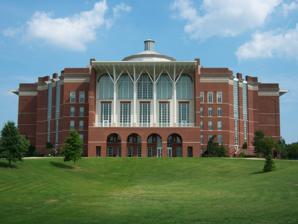
Building: William T. Young Library
Country: United States of America
Year built: 1998
Central library at the University of Kentucky William T. Young Library West facade 38°01′58″N 84°30′06″W / 38.03273°N 84.50154°W / 38.03273; -84.50154 Location 500 S. Limestone Street, University of Kentucky, Lexington, KY 40506-0456, United States Type Public Established April 3, 1998 ; 26 years ago ( 1998-04-03 ) Collection Size 1.2 million volumes Other information Website libraries .uky .edu /WTYL The William T. Young Library (colloquially 'Willy T.') is located on the campus of the University of Kentucky in Lexington , Kentucky, United States. It is named for William T. Young , a prominent local businessman, horse breeder, philanthropist and alumnus of the university, who began fundraising efforts with a donation of $5 million. The facility serves as a central library for the university's social sciences, humanities, and life sciences collections, and acts as a federal depository and a public library for the state of Kentucky. It holds the record among public universities in the nation for the largest book endowment. History The history of the library dates back to the mid-1970s when then-University President Otis A. Singletary and successor David Roselle urged the state of Kentucky to fund a research library yearly between 1975 and 1989. This came after an addition to the Margaret I. King Library was completed. However, funding for the new library never materialized due to budget cuts from the state. In 1990, then-President Charles Wethington pledged to the faculty and students that building a new library would be "top priority;" however, he was met with much resistance from state leaders. The university initiated a massive fund-raising campaign 1991. The top donor who kick-started the project was Lexington businessman and horse breeder William T. Young , who gave $5 million; the university would later raise $21.5 million. William T. Young Library In 1992, the university received state approval to spend $12 million on design and site preparation, but the General Assembly in 1994 did not approve the capital project. In order to start the project, Wethington established an unusual funding method: the city of Lexington would sell $41 million in bonds, and the proceeds would go to the University of Kentucky Alumni Association and Athletic Association, a semi-independent organization that would become the owner and builder of the library. The annual debt service on the library bonds is currently being paid from $3.2 million it receives annually from the Athletics Association. In 1994, construction began on the new library, which was named after William T. Young, the first large donor to the project. The site's location was a "high spot between two sinkholes," which required the burying of 202 steel-reinforced concrete caissons into the soil to prevent the structure from sinking or tilting. The library was dedicated on April 3, 1998, at a cost of $58 million. It is the most expensive construction project in the University of Kentucky's history. The deed at the ceremony was handed over from the Alumni Association to the university. Relocation of library media Moving the books from the former Margaret I. King Library to the new William T. Young Library was not an easy task. If stretched out from end-to-end, the number of books in the old library would snake from Lexington to St. Louis. The university hired William B. Meyer, part of United Van Lines , to move 1.2 million volumes from four locations. The move took eight weeks to complete, beginning on May 11, 1998, at a cost of $500,000. 74 part-time laborers were involved at a cost of 34,560 person-hours. During this time, all books were kept in circulation and if a student were to request a volume, it would be accessible "within twenty-four hours." Adding on to the complications was the fact that 700,000 of the existing volumes had to be converted from the antiquated Dewey decimal system to the Library of Congress Classification system. Features Exterior The library was designed by Kallmann McKinnell & Wood Architects, Inc. of Boston, in association with Nolan and Nolan of Louisville, and the construction cost was $58 million. Its exterior features a unique octagonal shape, two-story brick-and-stone arcades on each facade and two-story windows. Interior The six-story library contains over 1.2 million volumes and can seat over 4,000 patrons; 3,000 of these seats are in open-floor plan regions, with the remainder located in group study rooms. Each seat is equipped with or adjacent to a computer data jack. Initially, there were 600 desktop computers available, three times as many as was in the former Margaret I. King Library, and 40 laptop computers, half of which were wireless utilizing cellular phone access cards. When it was constructed, it was the only library in the country to house all of its volumes on mobile compact shelves which are controlled by the push of a button. This innovative method of storing thousands of books in a relatively small amount of space freed room for work spaces, study halls and reading rooms. William T. Young Library in November 2007 The lobby features Treuchtlingen marble mined from southern Germany . The layout of the interior is reminiscent of a "building within a building" concept, with a center atrium that houses the circulation area on the first floor and reading rooms on the second and fifth floors. The rotunda is surrounded by skylights that give natural light into the central atrium, and features a chandelier that weighs 3,700 lb (1,700 kg). The chandelier fell while undergoing maintenance in late 2014 and was replaced in 2019 by a replica created by SPI Lighting. The 350,000 sq ft (33,000 m 2 ) building has six elevators and all floors are fully handicap accessible . A 150-seat auditorium is located at the University Drive entrance. A Starbucks is located on the east wing of the building. See also Buildings at the University of Kentucky Cityscape of Lexington, Kentucky University of Kentucky References